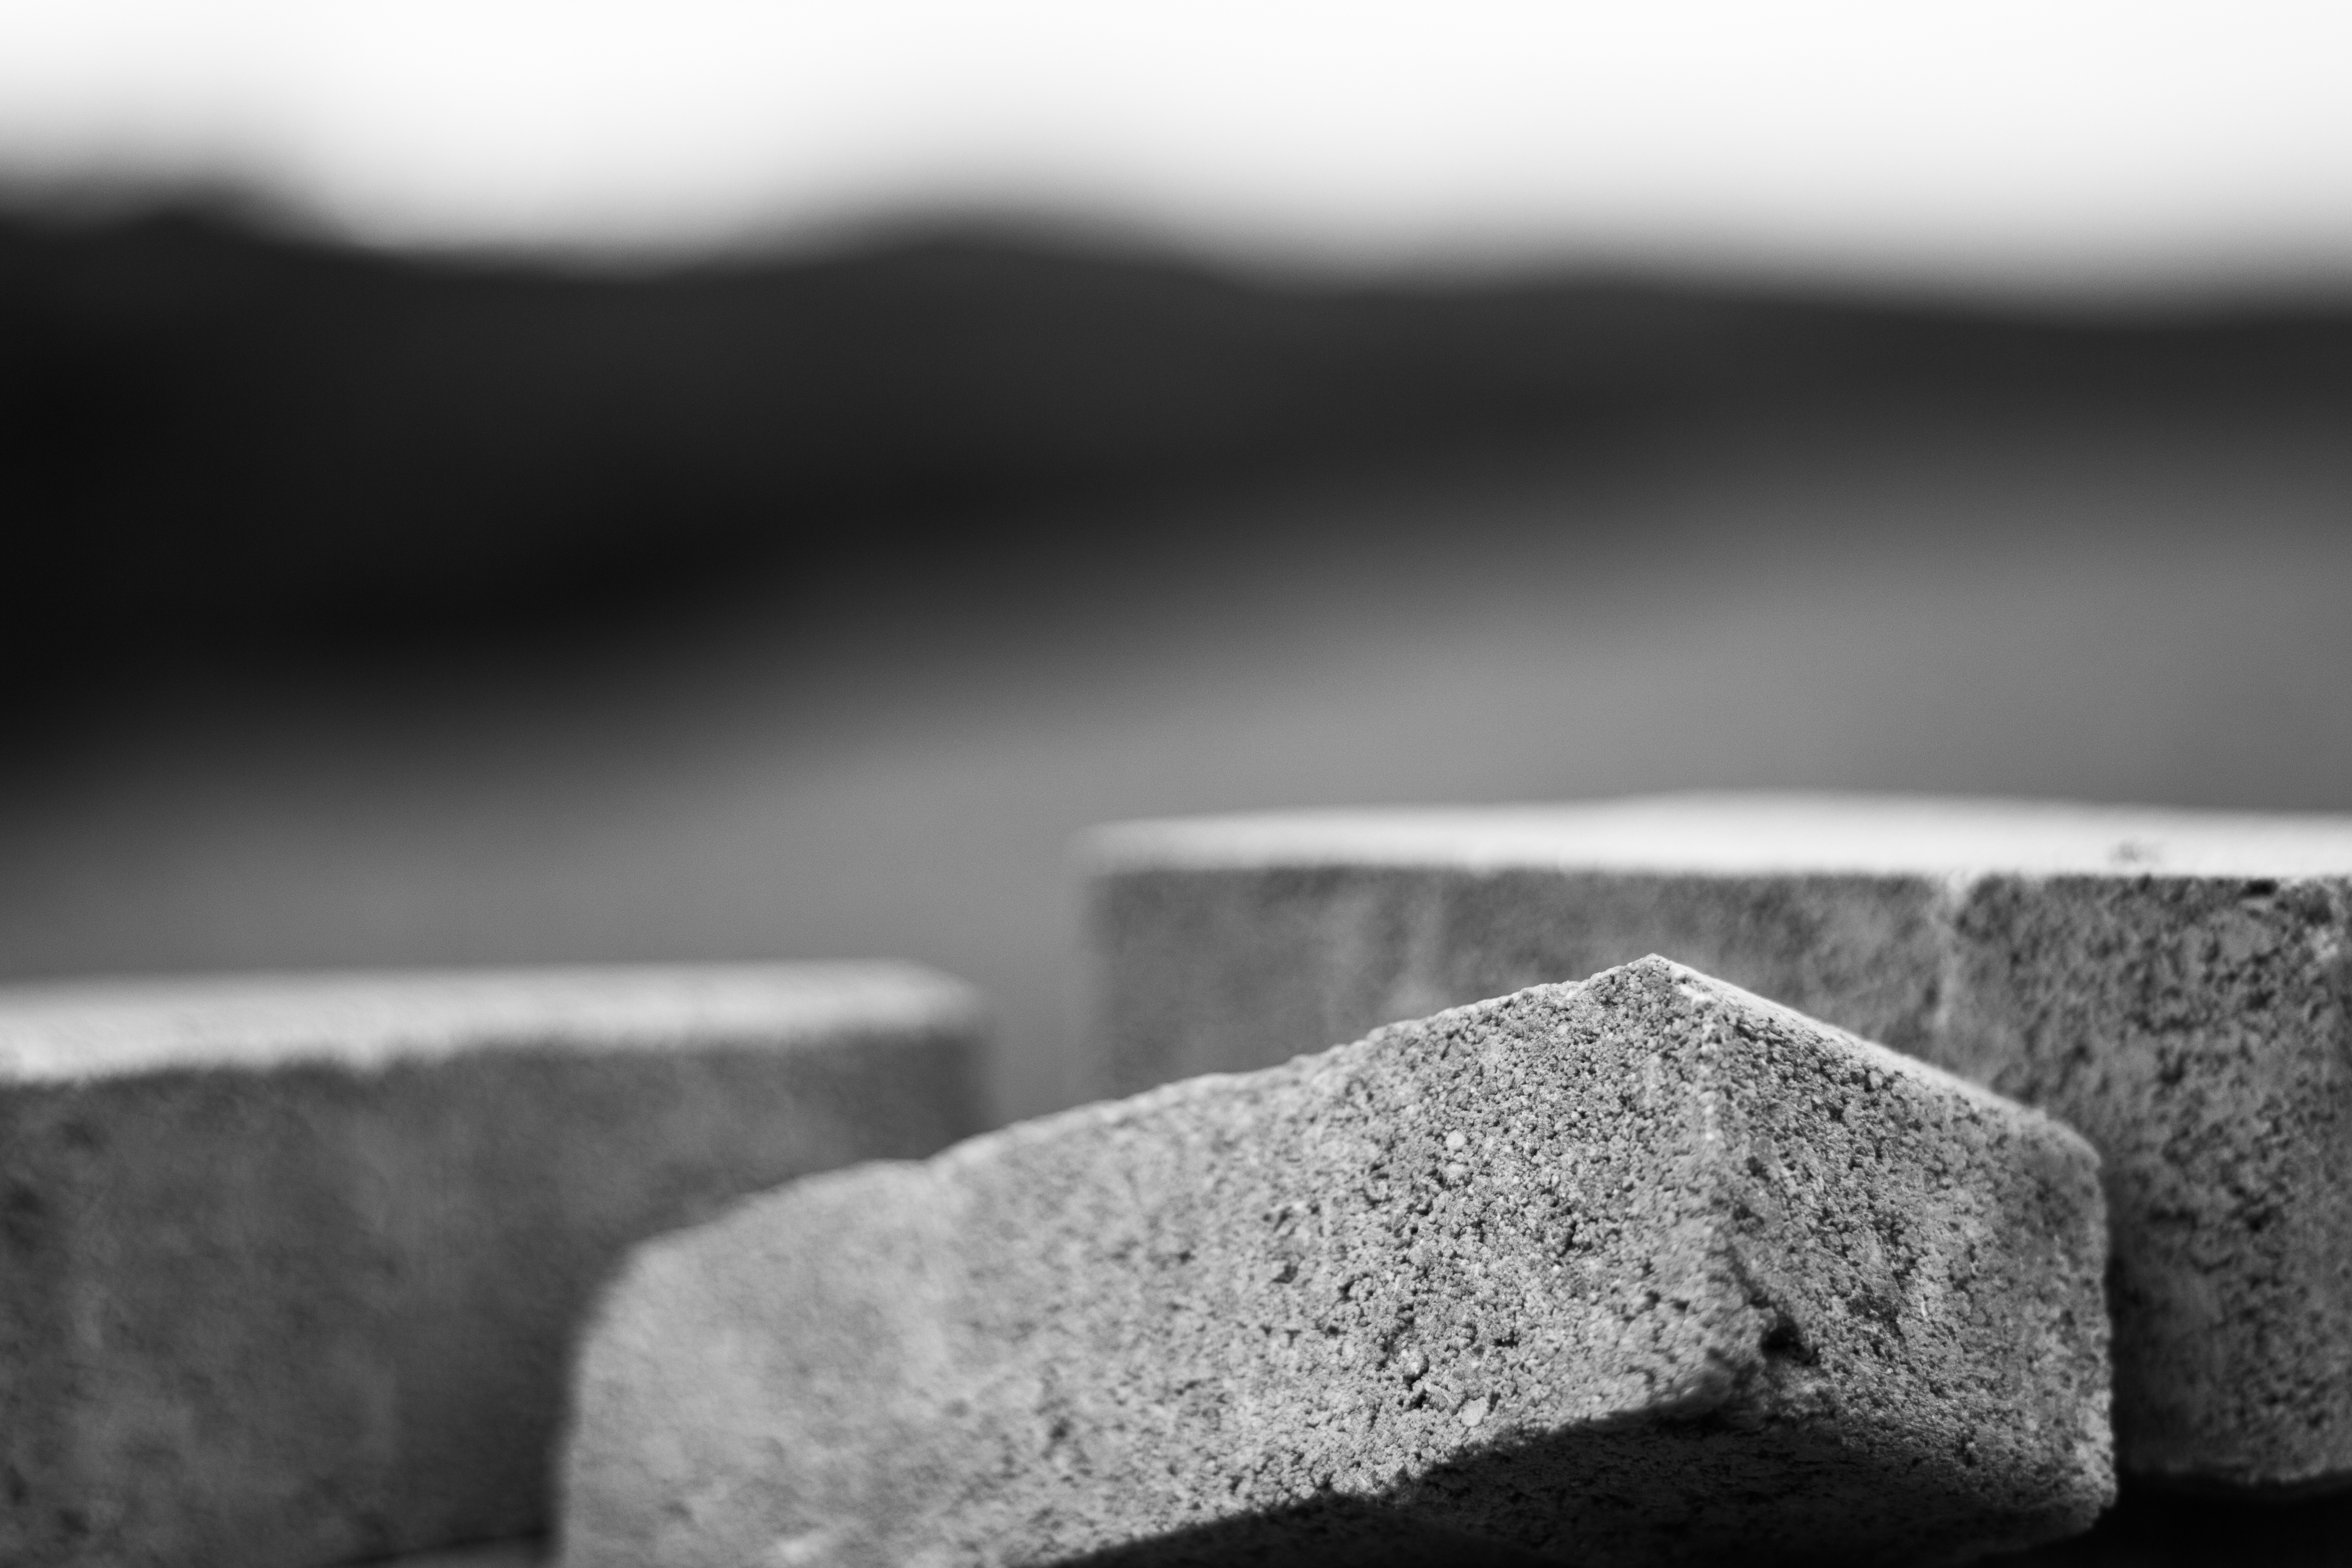
work, hand, rock, black and white, structure, technology, white, street, photography, house, building, city, home, wall, stone, produce, macro, soil, industry, black, monochrome, brick, close, material, brick wall, block, close up, construction site, stones, houses, bricks, build, detail, production, innovation, macro photography, investors, construction work, the idea of, monochrome photography